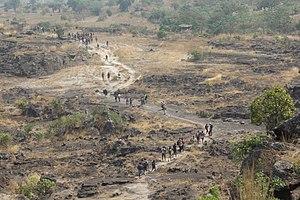
Chémin du Mont Gangan à Kindia This is an image with the theme ""Africa on the Move or Transport"" from: Guinea"
Kindia est une ville de Guinée située à 135 km de la capitale du pays, Conakry. C'est la capitale de la région de Kindia et le chef-lieu de la préfecture de Kindia, Cosmopolite, elle est peuplée en majorité de Soussous et de Peuls. De tradition agropastorale, elle est parfois surnommée « la cité des agrumes».
Le mont Gangan, qui culmine à 1 117 mètres d'altitude, est une montagne de Guinée et l'un des points culminants du côté atlantique de la Guinée maritime.